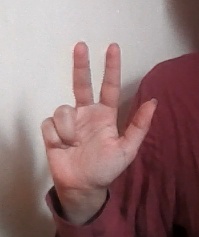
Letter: al